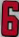
Number: 6